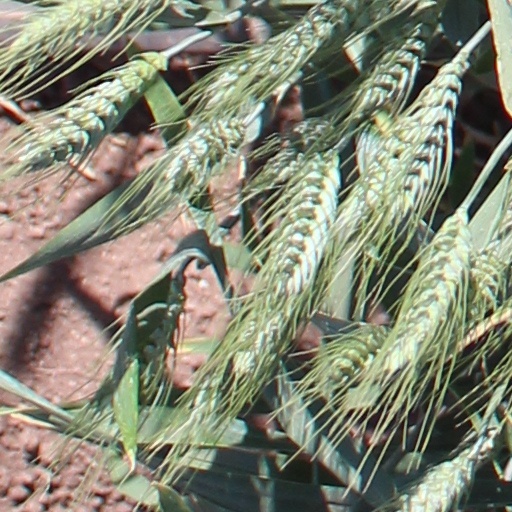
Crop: wheat